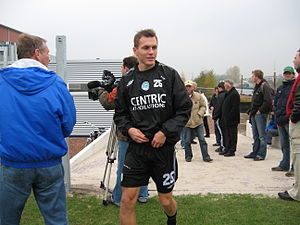
Ondřej Švejdík
Ondřej Švejdík
Ondřej Švejdík er en tjekkisk fodboldspiller som i øjeblikket spiller for FK Viktoria Žižkov. Han har tidligere spillet for blandt andet AZ Alkmaar og FC Groningen.